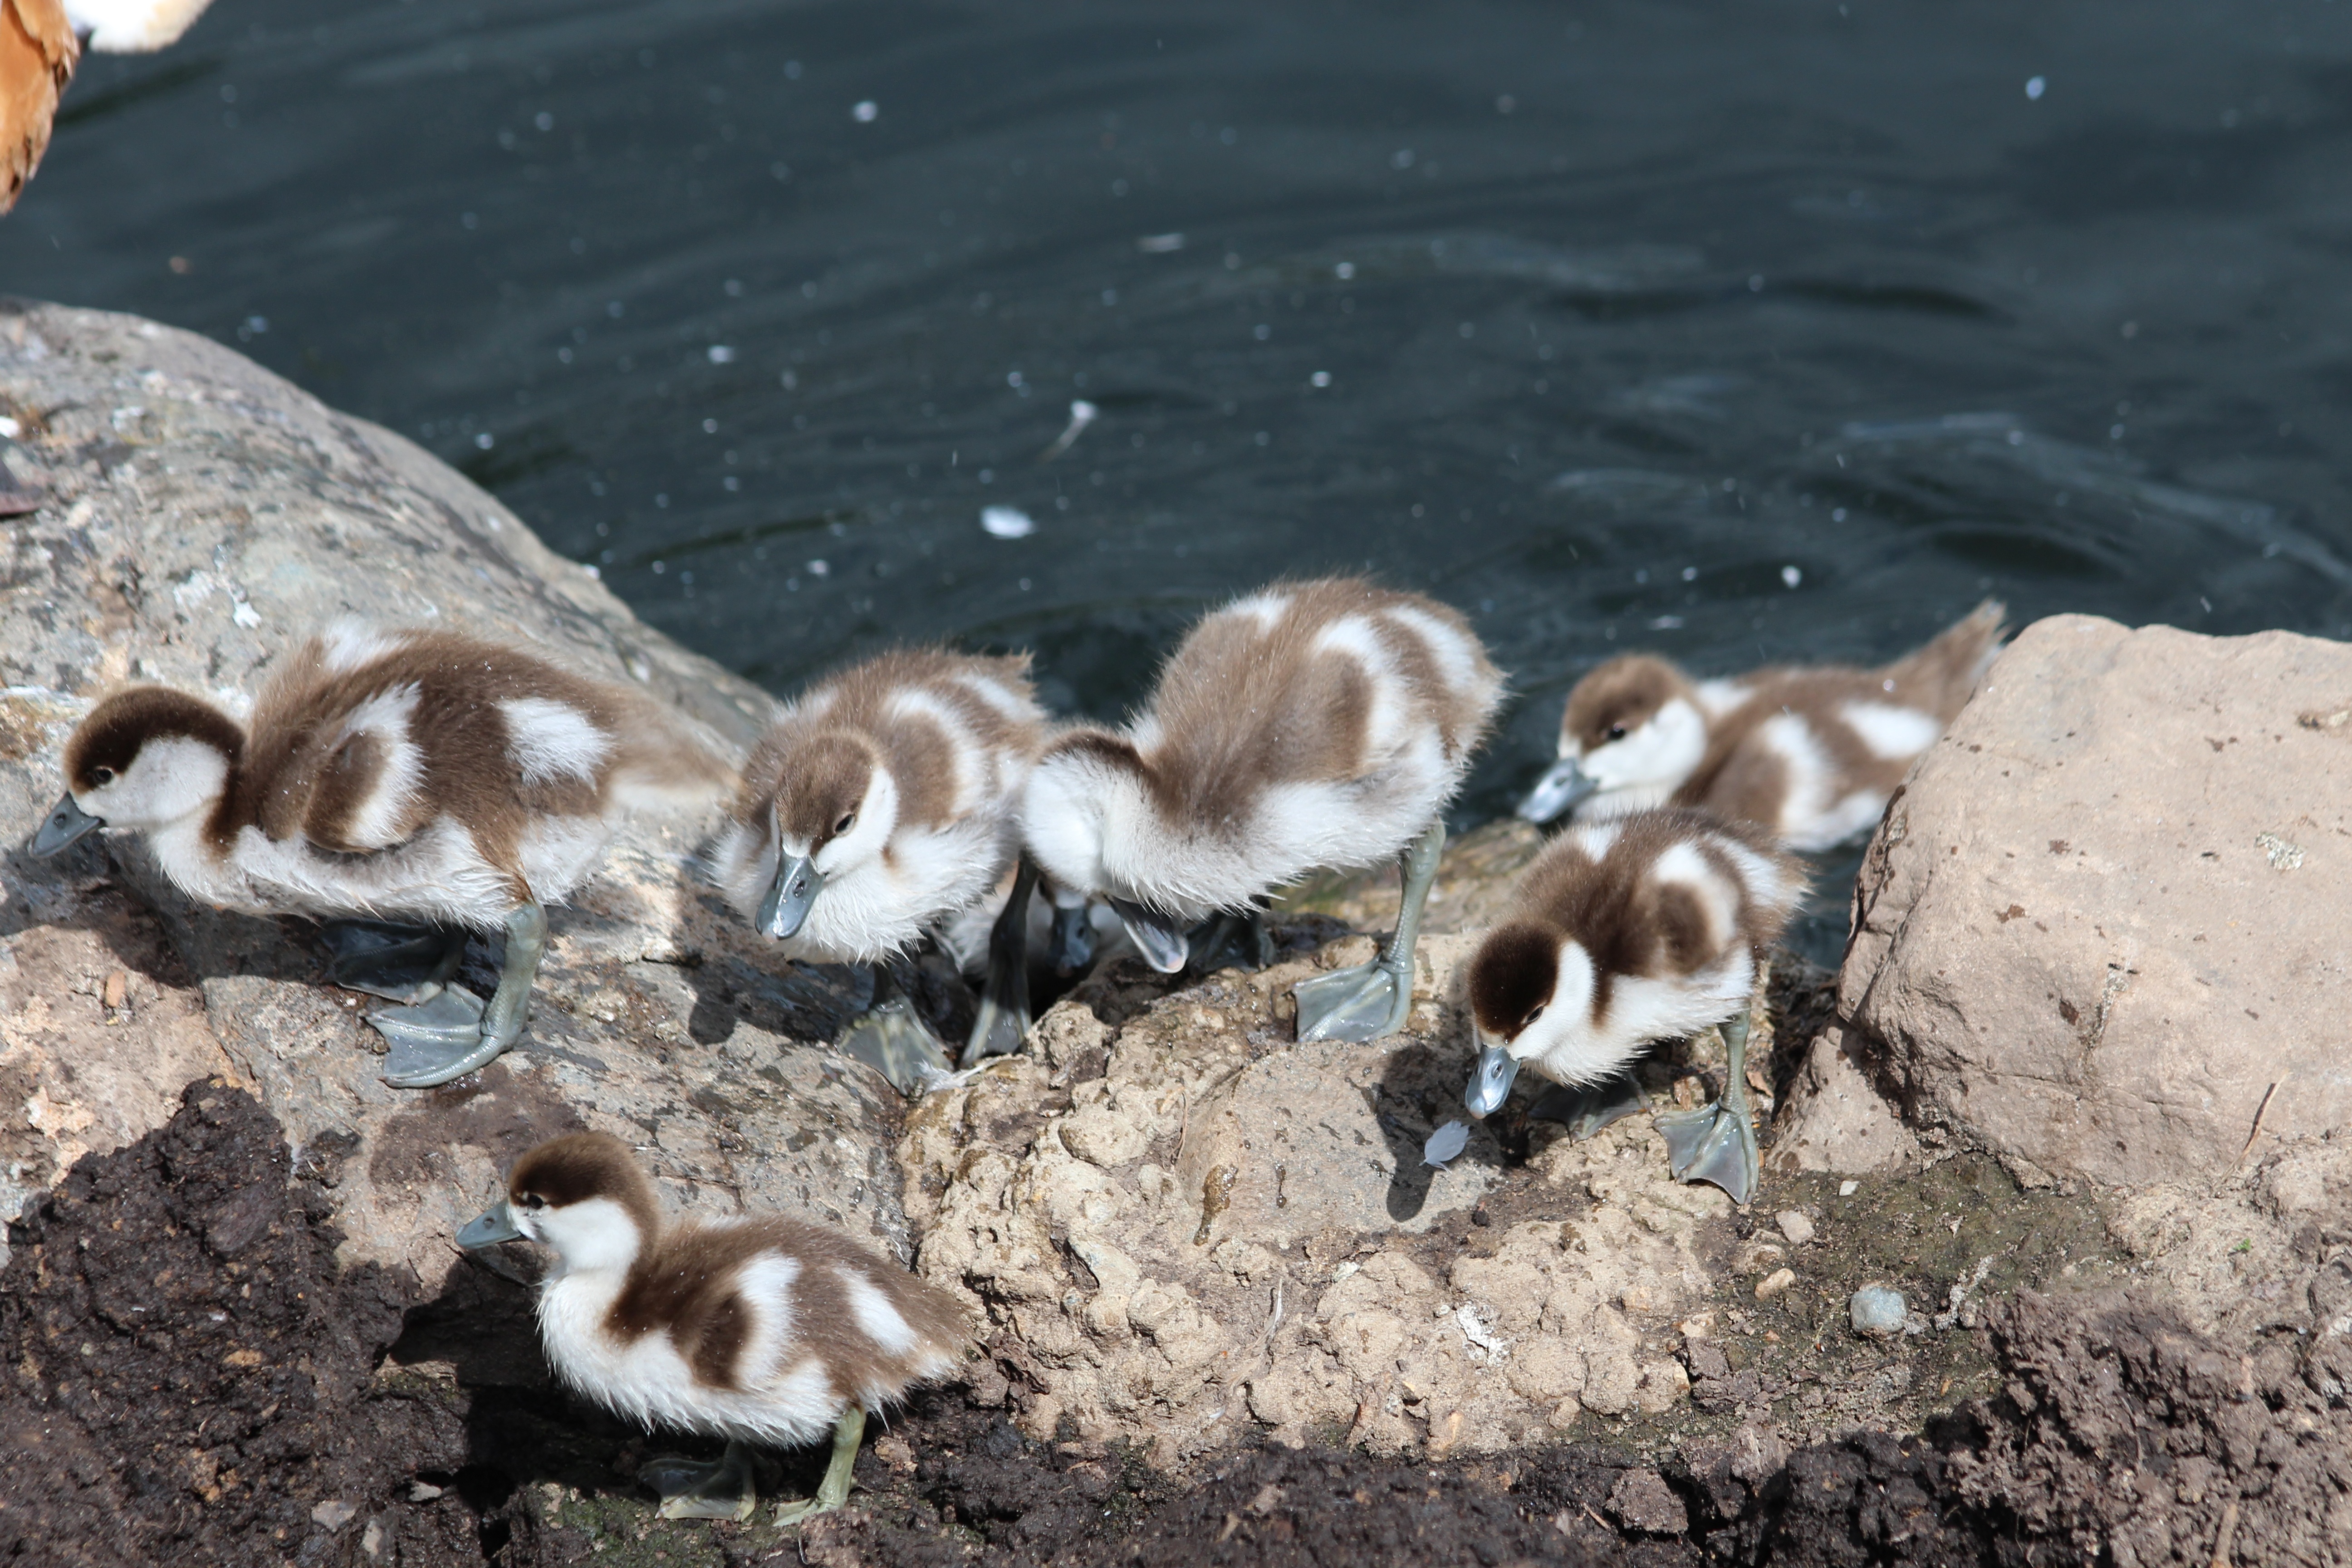
water, bird, cute, wildlife, brown, fauna, birds, duck, animals, furry, duckling, waterfowl, chick, water bird, feathered race, ducks geese and swans, chicks ruddy shelduck, ogar, tadorna ferruginea, red duck